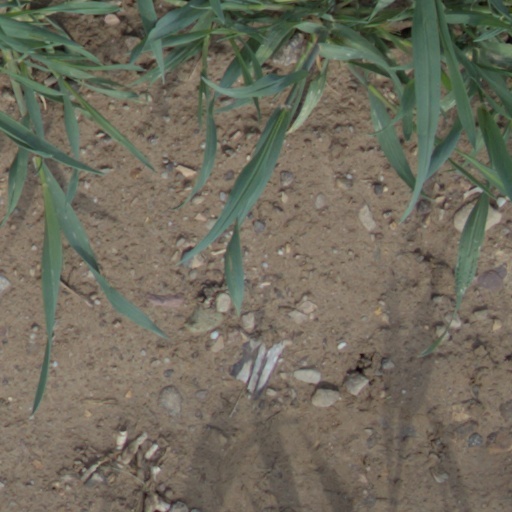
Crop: wheat